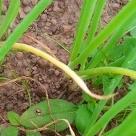
Crop: Onion
Condition: fusarium-d